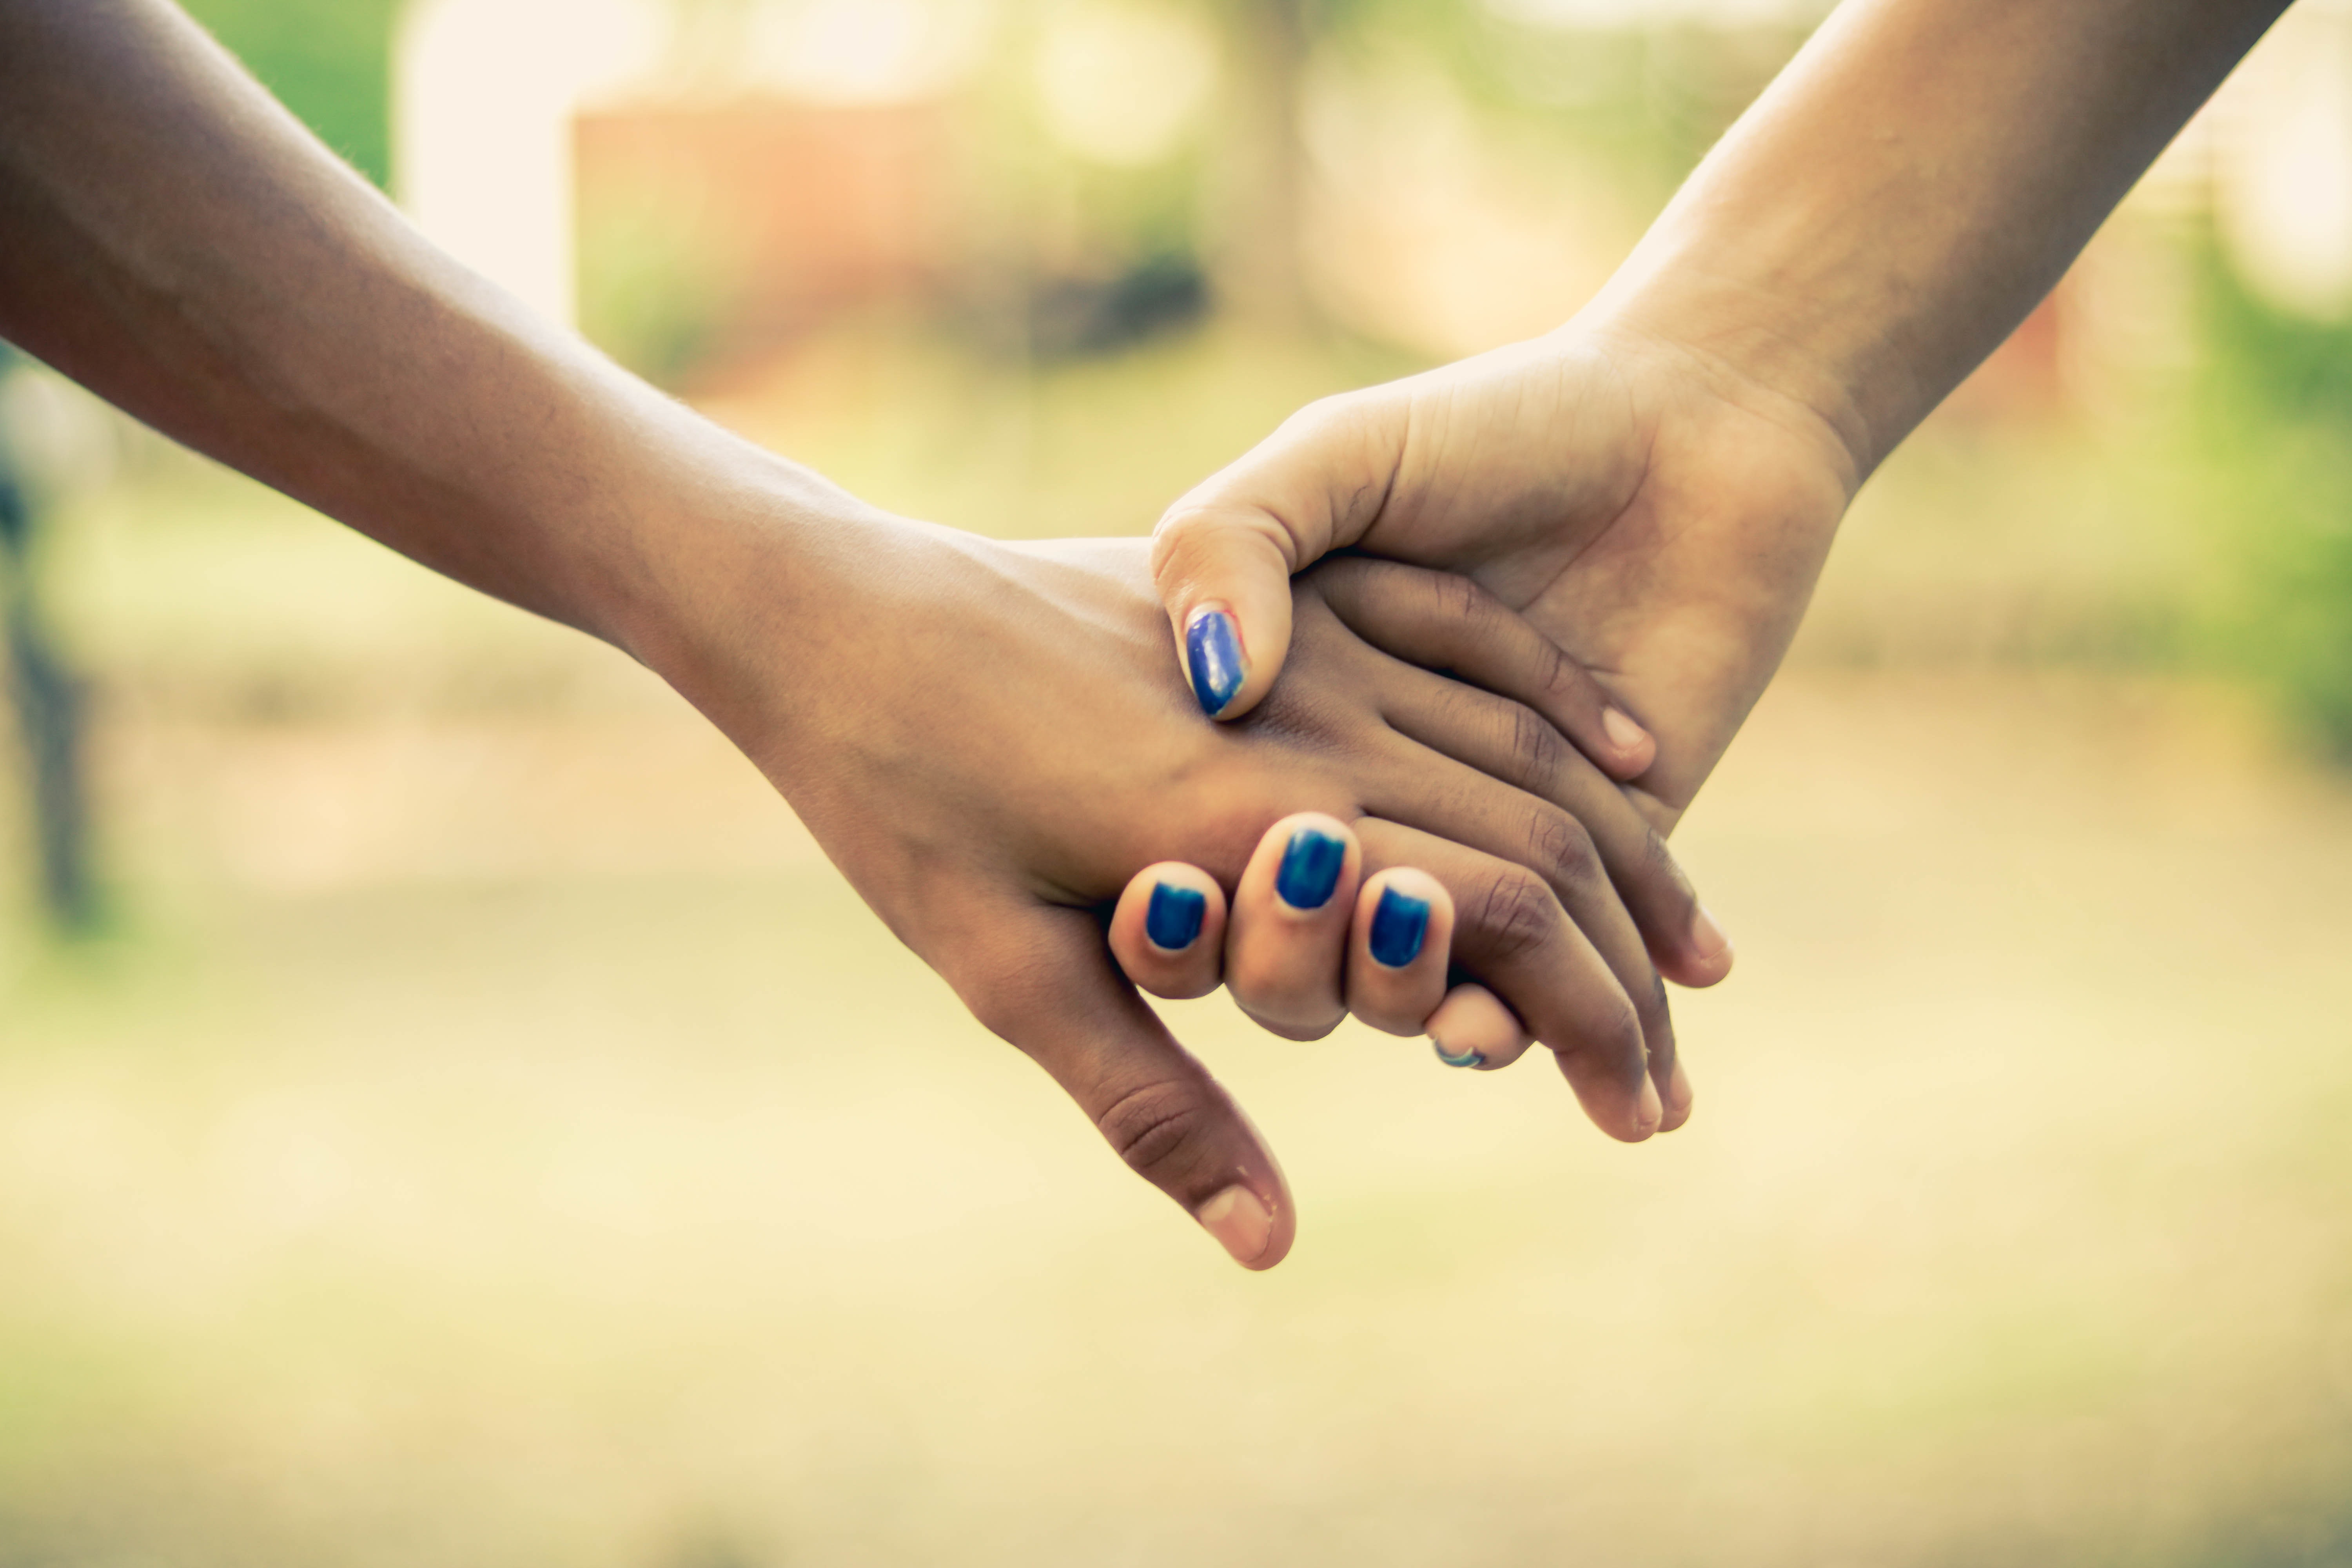
People in nature, hand, holding hands, nail, finger, friendship, love, gesture, interaction, photography, wrist, engagement, plant, happy, ring, fashion accessory, child, jewellery